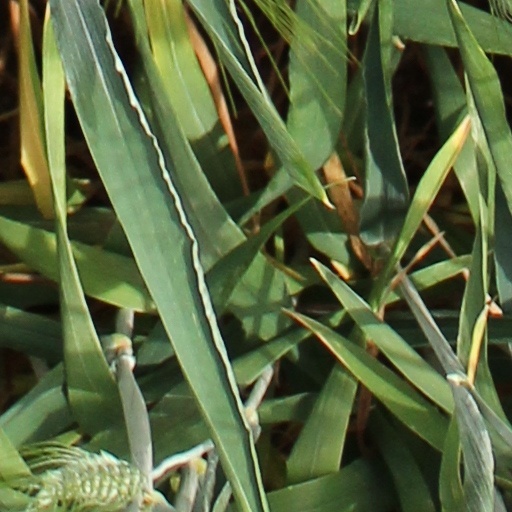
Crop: wheat